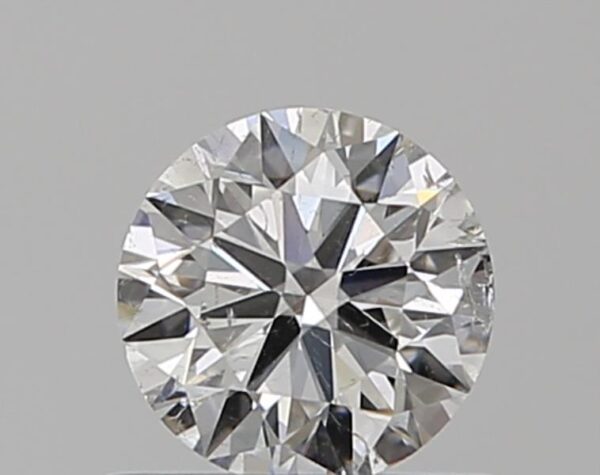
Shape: round
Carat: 0.5
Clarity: SI2
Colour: F
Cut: VG
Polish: VG
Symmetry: VG
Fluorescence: N
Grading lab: GIA
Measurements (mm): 5.07 x 5.09 x 3.12